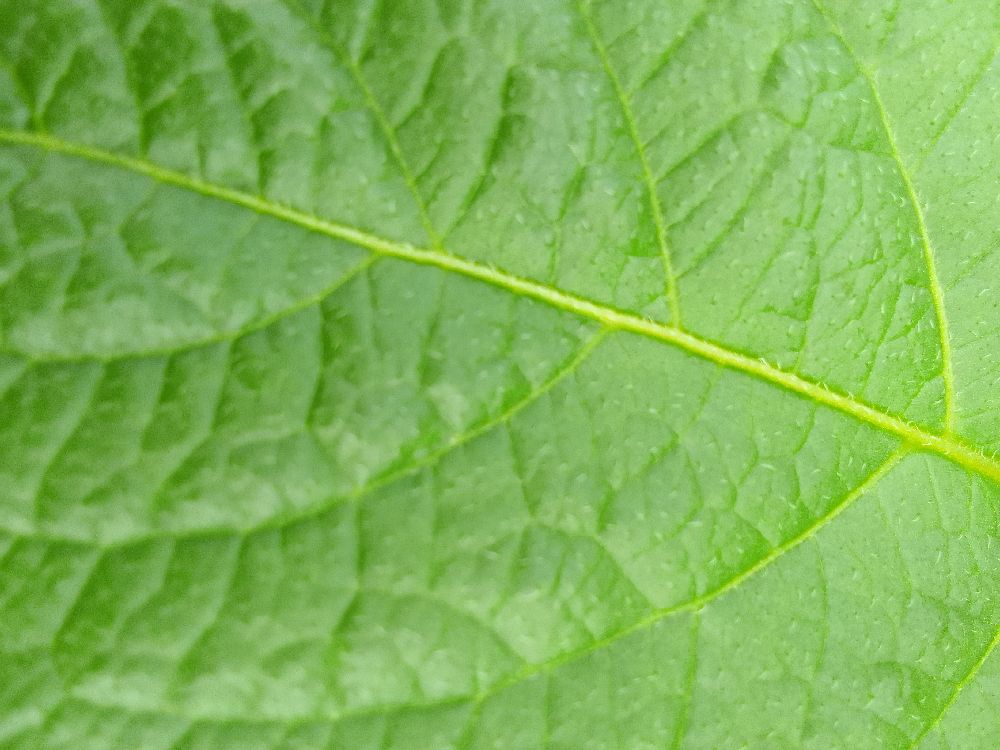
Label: Healthy